Doc Strange

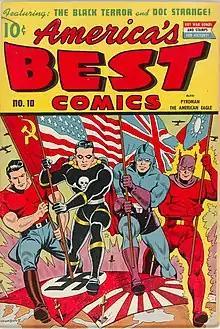
America's Best Comics #7, October 1943

Tom helps Strange revive his surviving allies, most of whom have been trapped in time by the alien menace for the thirty years, unaware and unaging. With the contents of a lab hidden deep in the inverted city of 'Invertica', the assembled superheroes manage to neutralize the alien menace.